Primary mineral

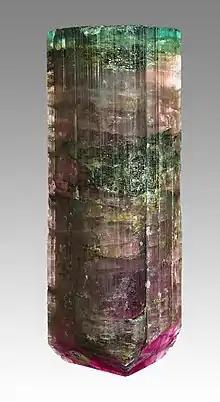
Elbaite (tourmaline) from Minas Gerais, Brazil

primary minerals. The latter is further defined by Dr. Broome of North Carolina State: the particle size of primary minerals is primarily larger than 2μm, which includes; silt, sand, and gravel. The most dominant primary minerals in soil are the silicate minerals. Silicate minerals consist of more than 90% of the minerals in the Earth's crust. There are six silica mineral groups, based on bonding arrangement, and silica tetrahedron. The silica groups include: nesosilicates, sorosilicates, cyclosilicates, inosilicates, phyllosilicates, and tectosilicates. Tectosilicates such as quartz, and cristobalite are common in soils. Phyllosilicates are known as the sheet silicates, and include muscovite, biotite, and clay minerals. Cyclosilicates are known as ring silicates, and include tourmaline. Inosilicates are known as single/double chain silicates, and include amphiboles, and pyroxenes. Sorosilicates contain double silica tetrahedra, such as vesuvianite. Nesosilicates have one silica tetrahedra, such as olivine.